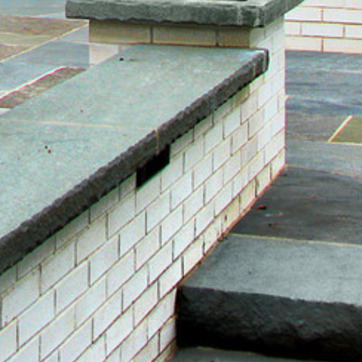
Material: brick